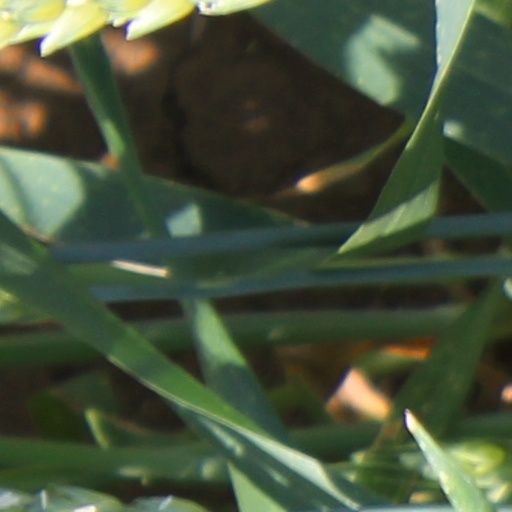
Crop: wheat